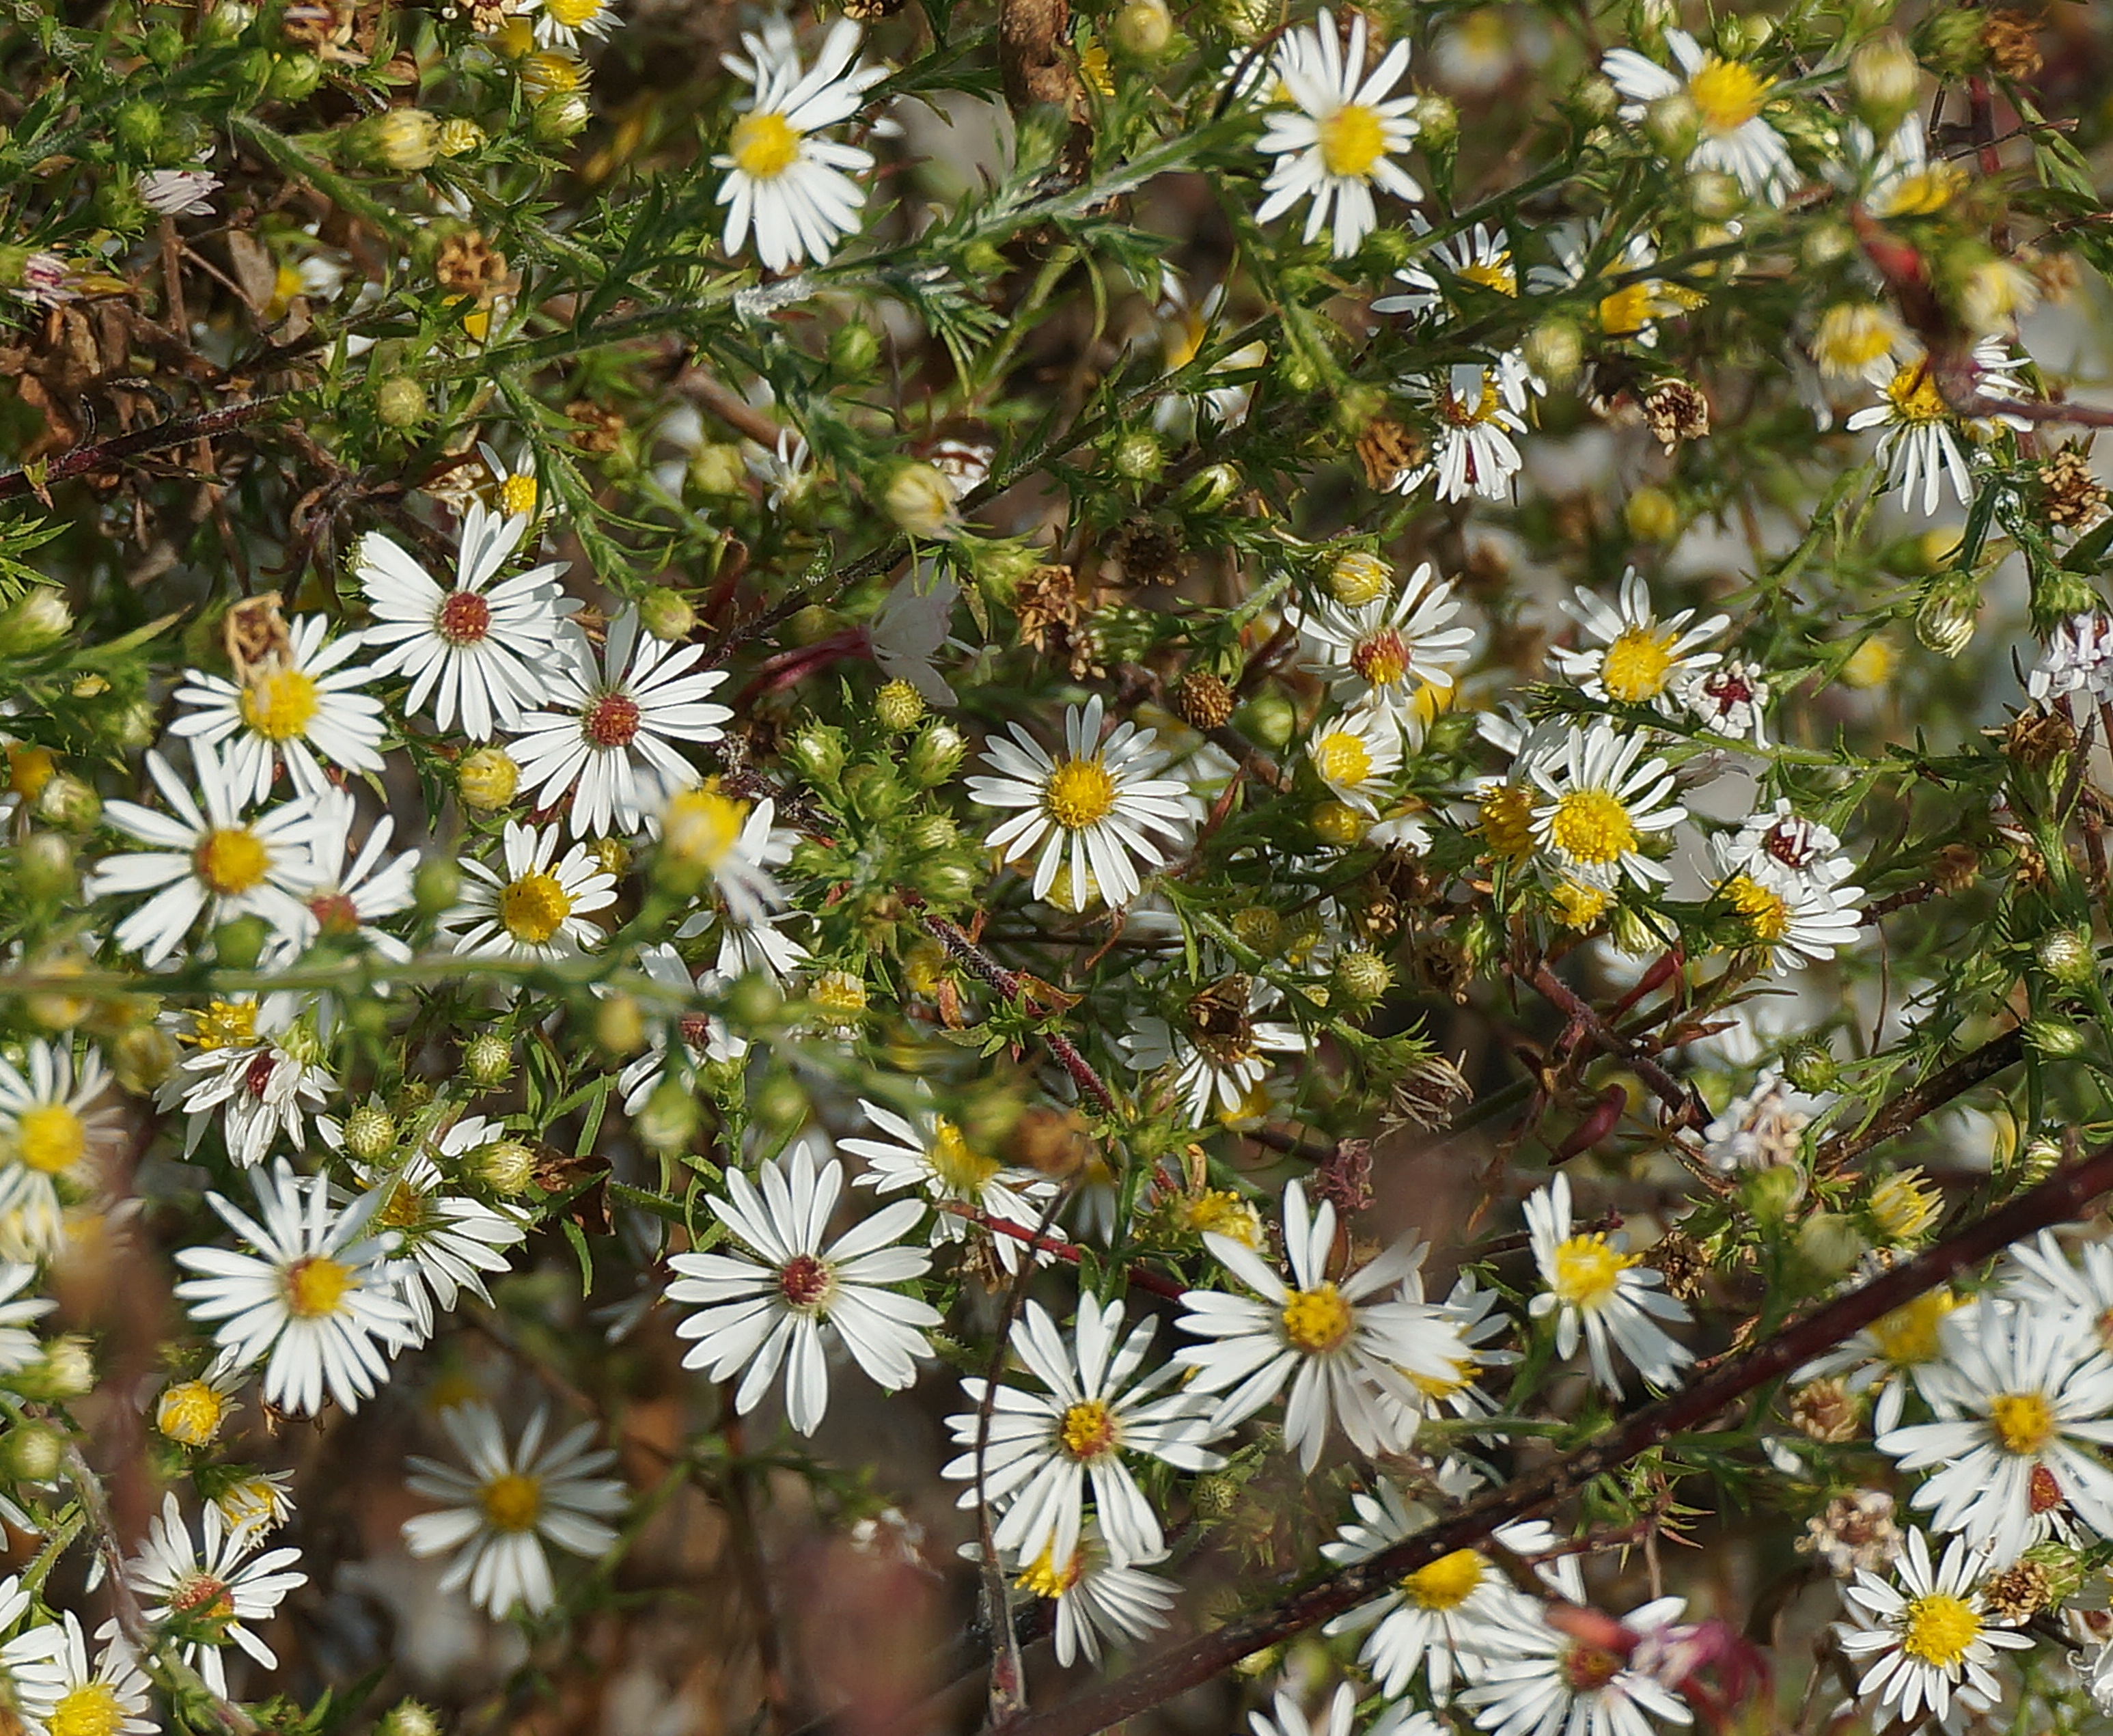
nature, blossom, plant, meadow, fall, flower, bloom, autumn, botany, flora, wildflower, aster, bud, aster flowers and buds, flowering plant, daisy family, oxeye daisy, land plant, chamaemelum nobile, marguerite daisy